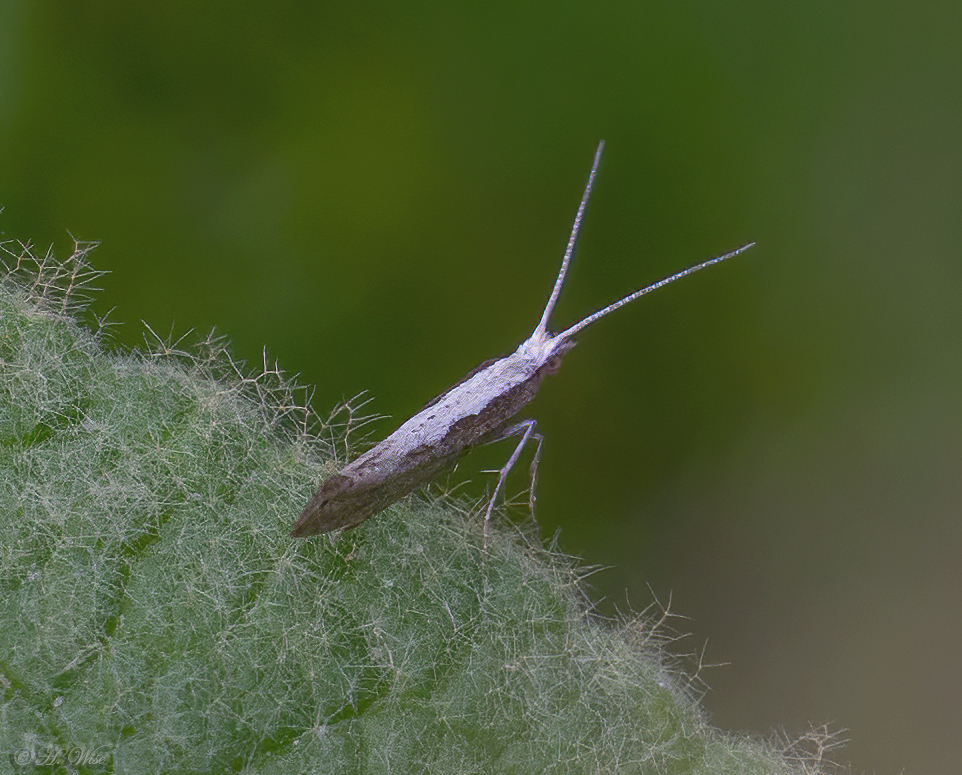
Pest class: diamondback_moth